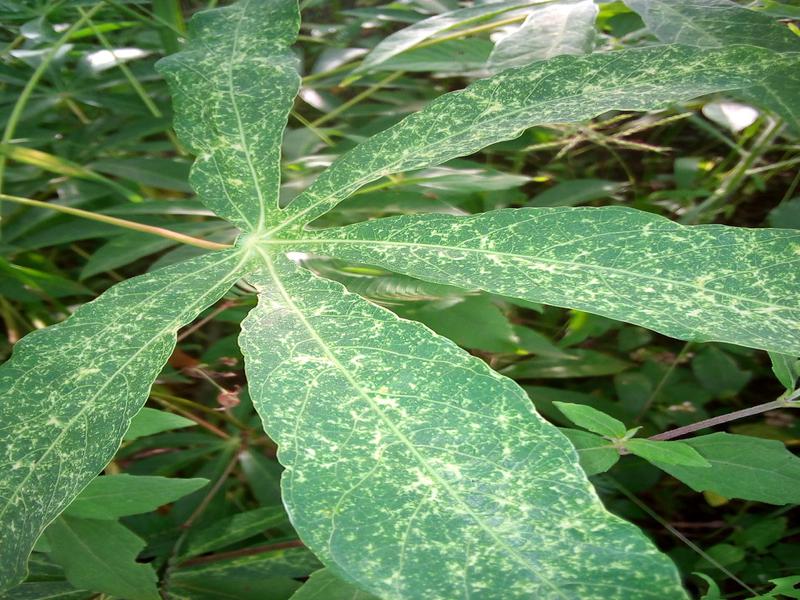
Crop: cassava
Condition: green_mottle